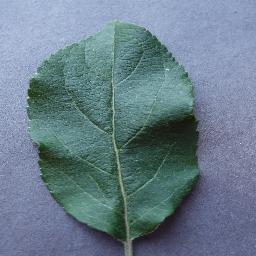
Label: Apple___healthy